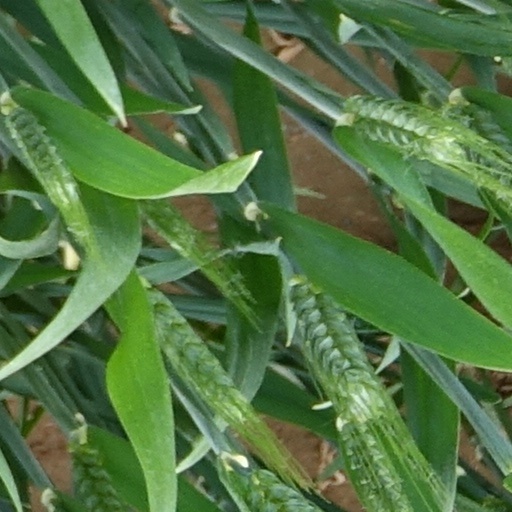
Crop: wheat